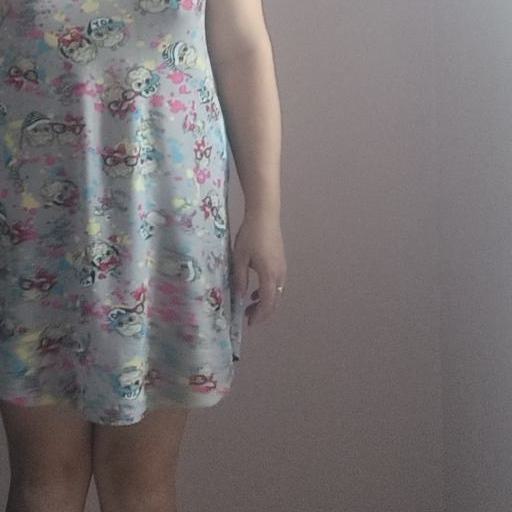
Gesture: no_gesture